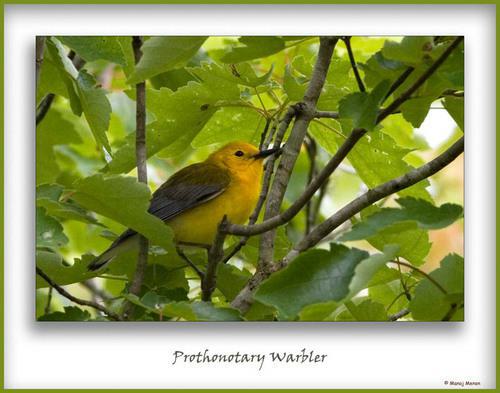
A photo of a prothonotary warbler